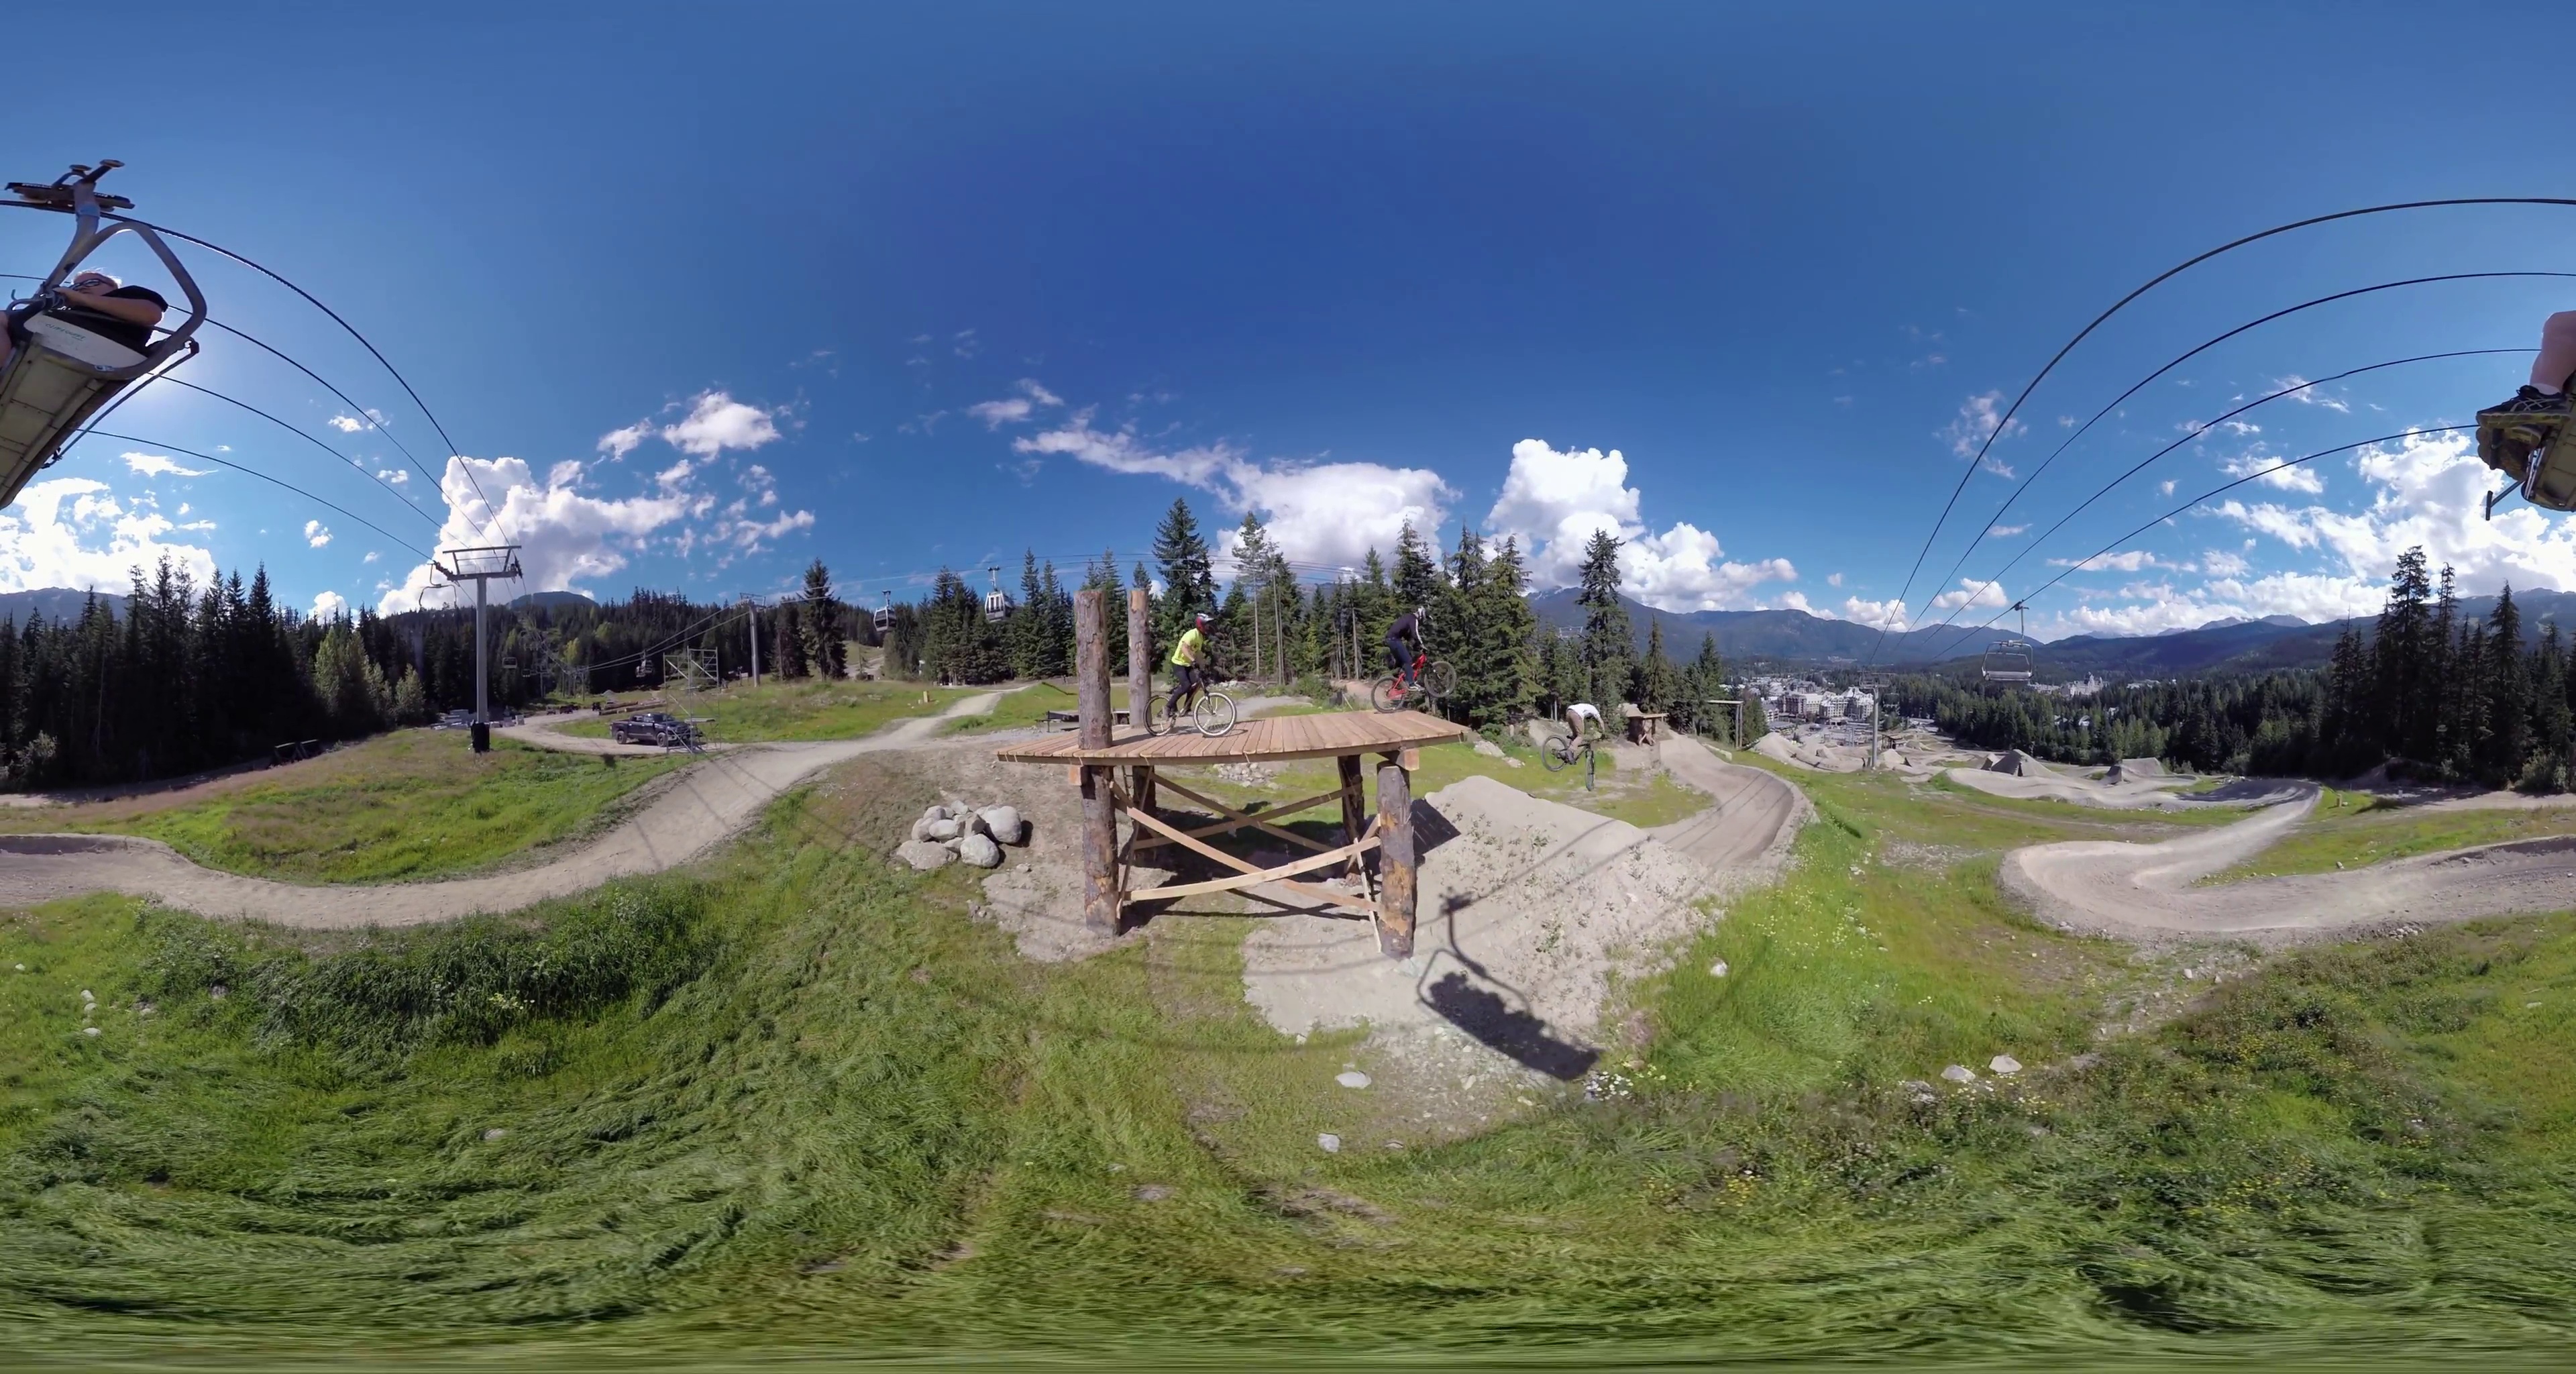
Referred object: the cyclist on the red bike

Referred object: the wooden bike platform